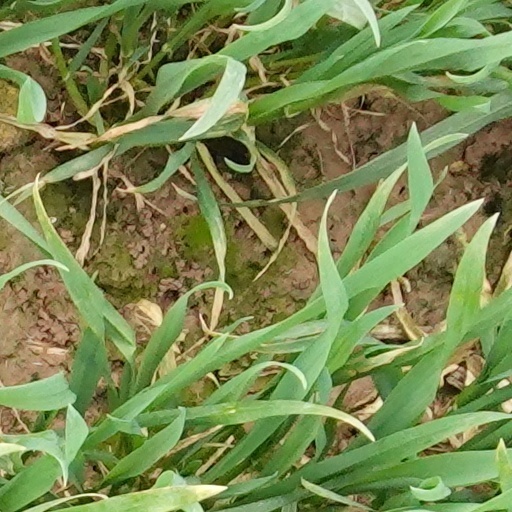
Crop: wheat